St Mary's Church, Mirfield

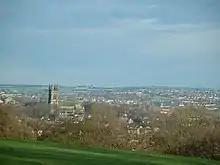
View over Mirfield, showing the church dominating the landscape

The interior is broad, high and light. The principal entrance in the south porch leads into the nave, formed of five bays. The arcade to the north and south aisles alternate between round piers with plain capitals and octagonal piers with foliated capitals; each arch has extensive moulding. Large arches into the chancel and into the tower. Vaulted ceiling to tower, ribs forming centre circle. Chancel of two bays internally, with black marble colonettes around central columns. Elaborate oak panelling to the left side of the chancel; sedilia and piscina to the right. East window lancets memorial to Ingram family, manufactured by Burlison and Grylls in 1882. The nave and chancel have a fine and elaborate arch-braced collar beam roof.